Justice Chowdary

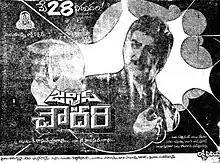
Theatrical release poster

Justice Chowdary is a 1982 Indian Telugu-language action drama film, produced by T. Trivikrama Rao and directed by K. Raghavendra Rao. It stars N. T. Rama Rao and Sridevi, with music composed by Chakravarthy. The film was remade twice in Hindi as "Justice Chaudhury", in Tamil as "Neethibathi," in Kannada as "Agni Pareekshe" and in Malayalam as "Justice Raja". The film became a box office hit and the second highest grossing Telugu film of the year 1982 after Rama Rao's own "Bobbili Puli".